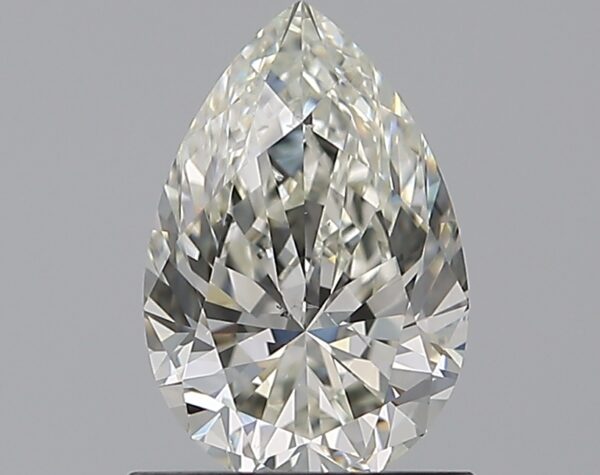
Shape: pear
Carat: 1
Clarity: SI1
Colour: J
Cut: VG
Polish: EX
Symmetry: VG
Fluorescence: N
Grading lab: GIA
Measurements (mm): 8.36 x 5.53 x 3.56